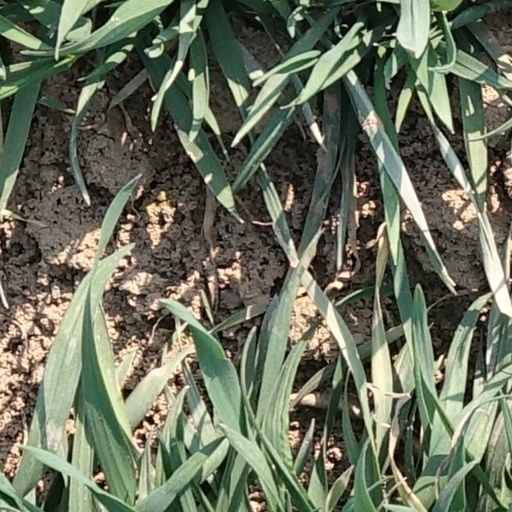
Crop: wheat